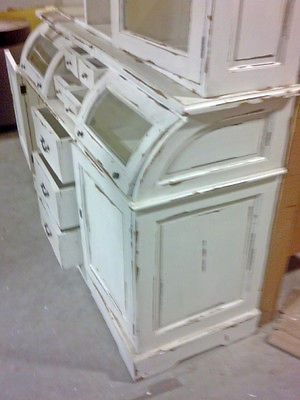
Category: cabinet